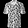
Label: Shirt